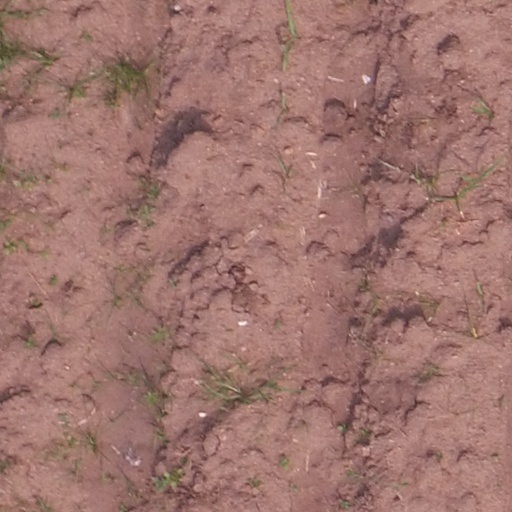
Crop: maize; corn